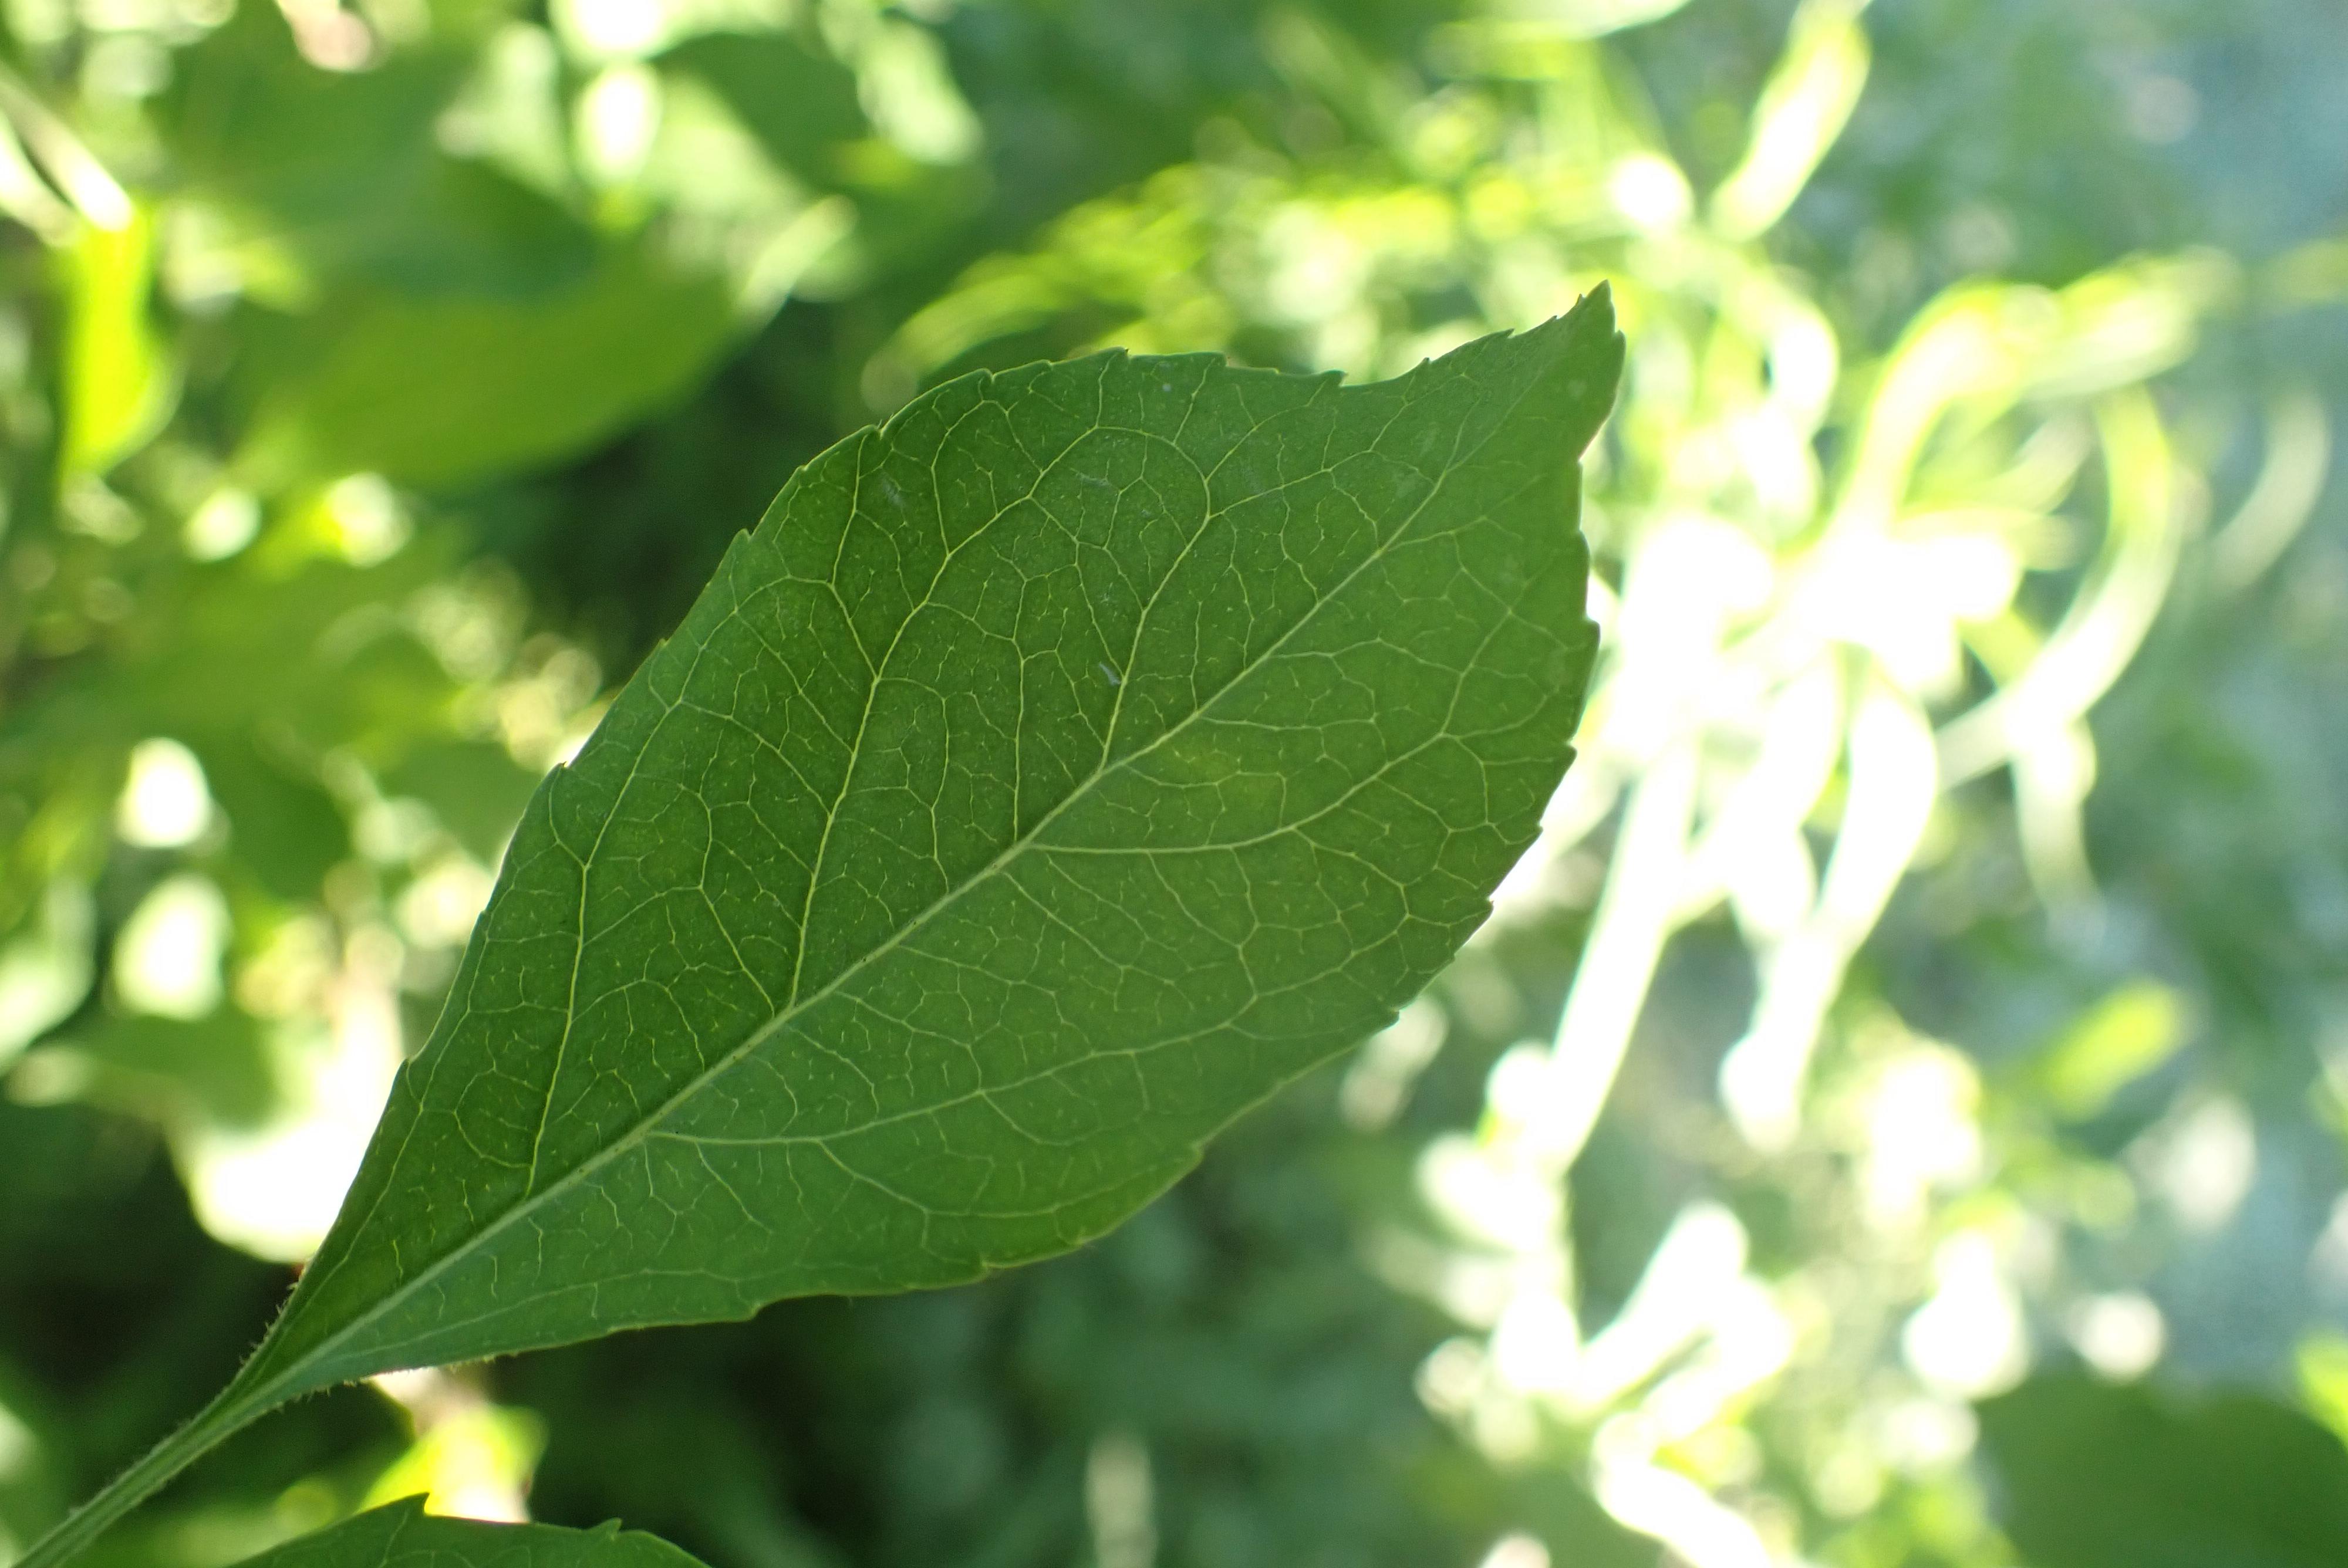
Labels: healthy